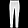
Label: Trouser